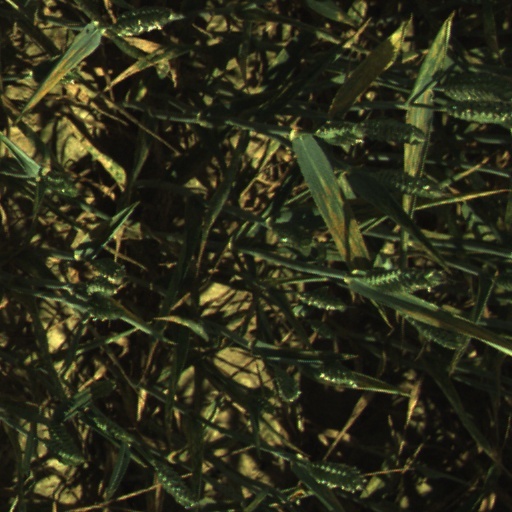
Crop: wheat